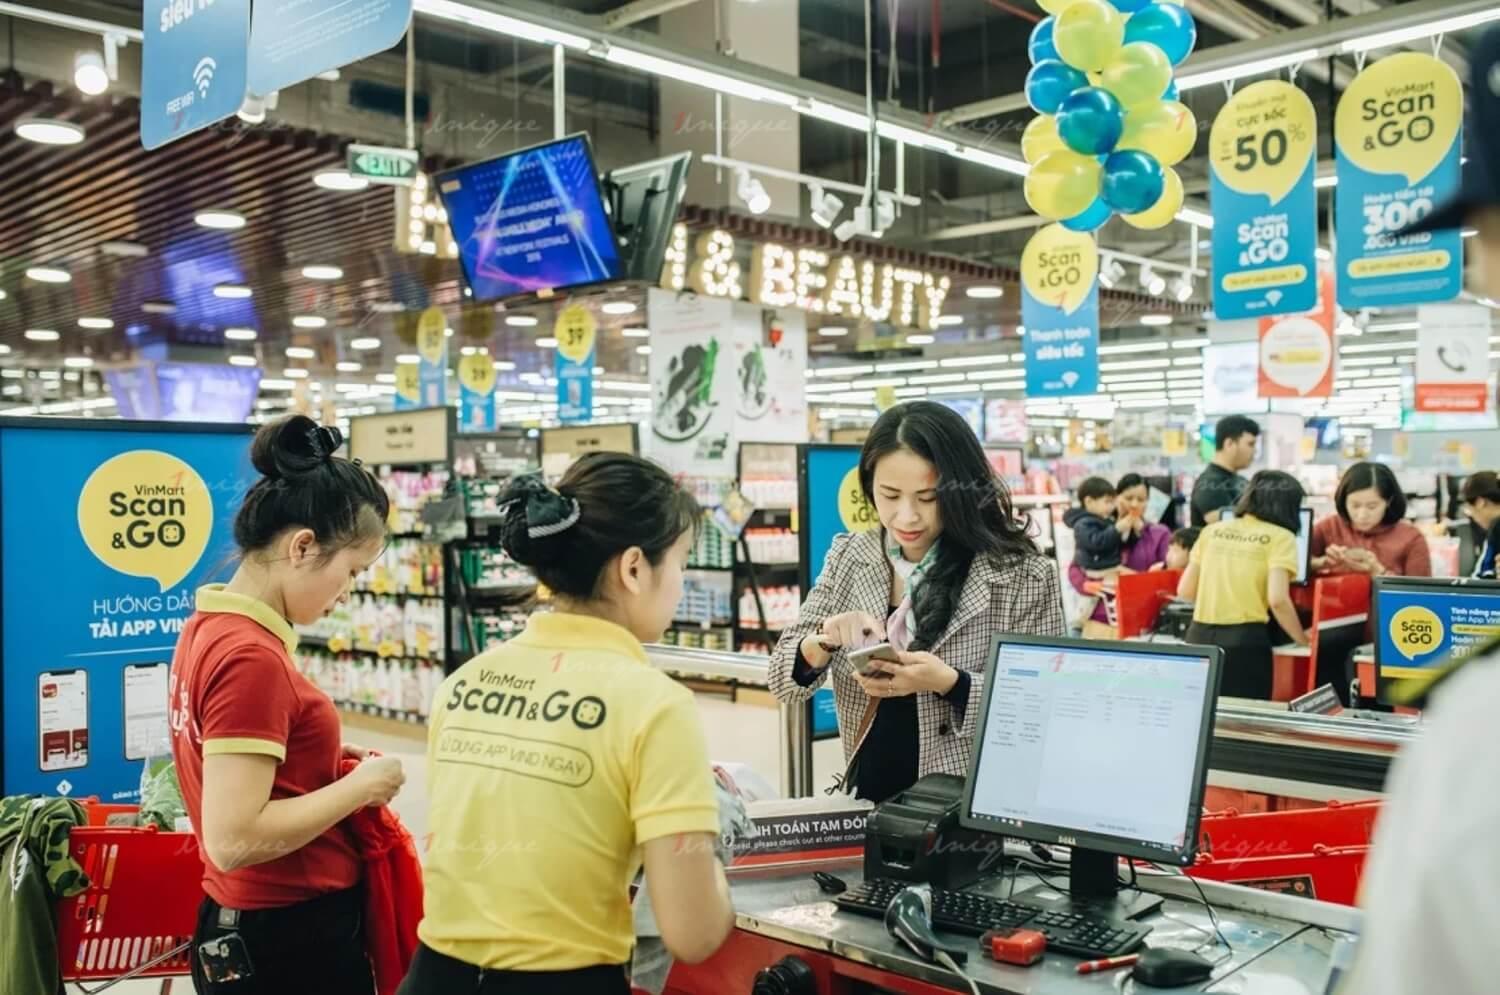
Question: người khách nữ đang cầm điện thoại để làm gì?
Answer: quét mã để thanh toán